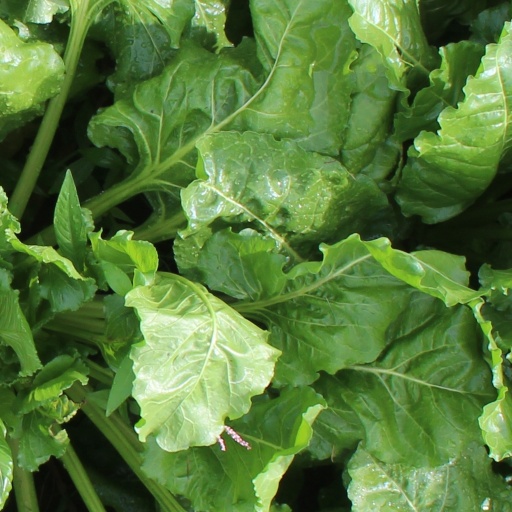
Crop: sugar beet